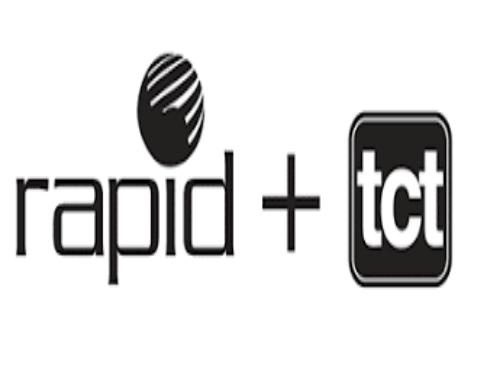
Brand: Black Rapid
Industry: Others